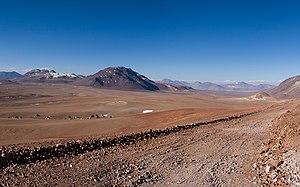
Le désert d'Atacama est une région hyperaride située au Chili en Amérique du Sud. L'Atacama est connu pour être une des régions les plus arides sur Terre. Certains secteurs peuvent en effet être privés de précipitations pendant 50 ans. C'est un désert d'abri coincé entre la fosse océanique d'Atacama et la cordillère des Andes. Il est situé dans le nord du pays et couvre la région d'Arica et Parinacota, la région de Tarapacá, la région d'Antofagasta et le nord de la région d'Atacama. Le désert d'Atacama forme une écorégion terrestre définie par le Fonds mondial pour la nature, qui appartient au biome des déserts et brousses xériques de l'écozone néotropicale. Il inclut les villes d'Antofagasta, de Calama, d'Arica, d'Iquique et de Copiapó qui comptent toutes plus de 100 000 habitants.